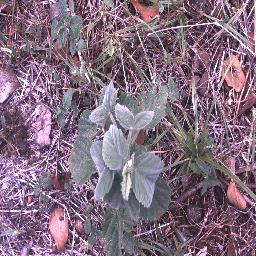
Label: negative